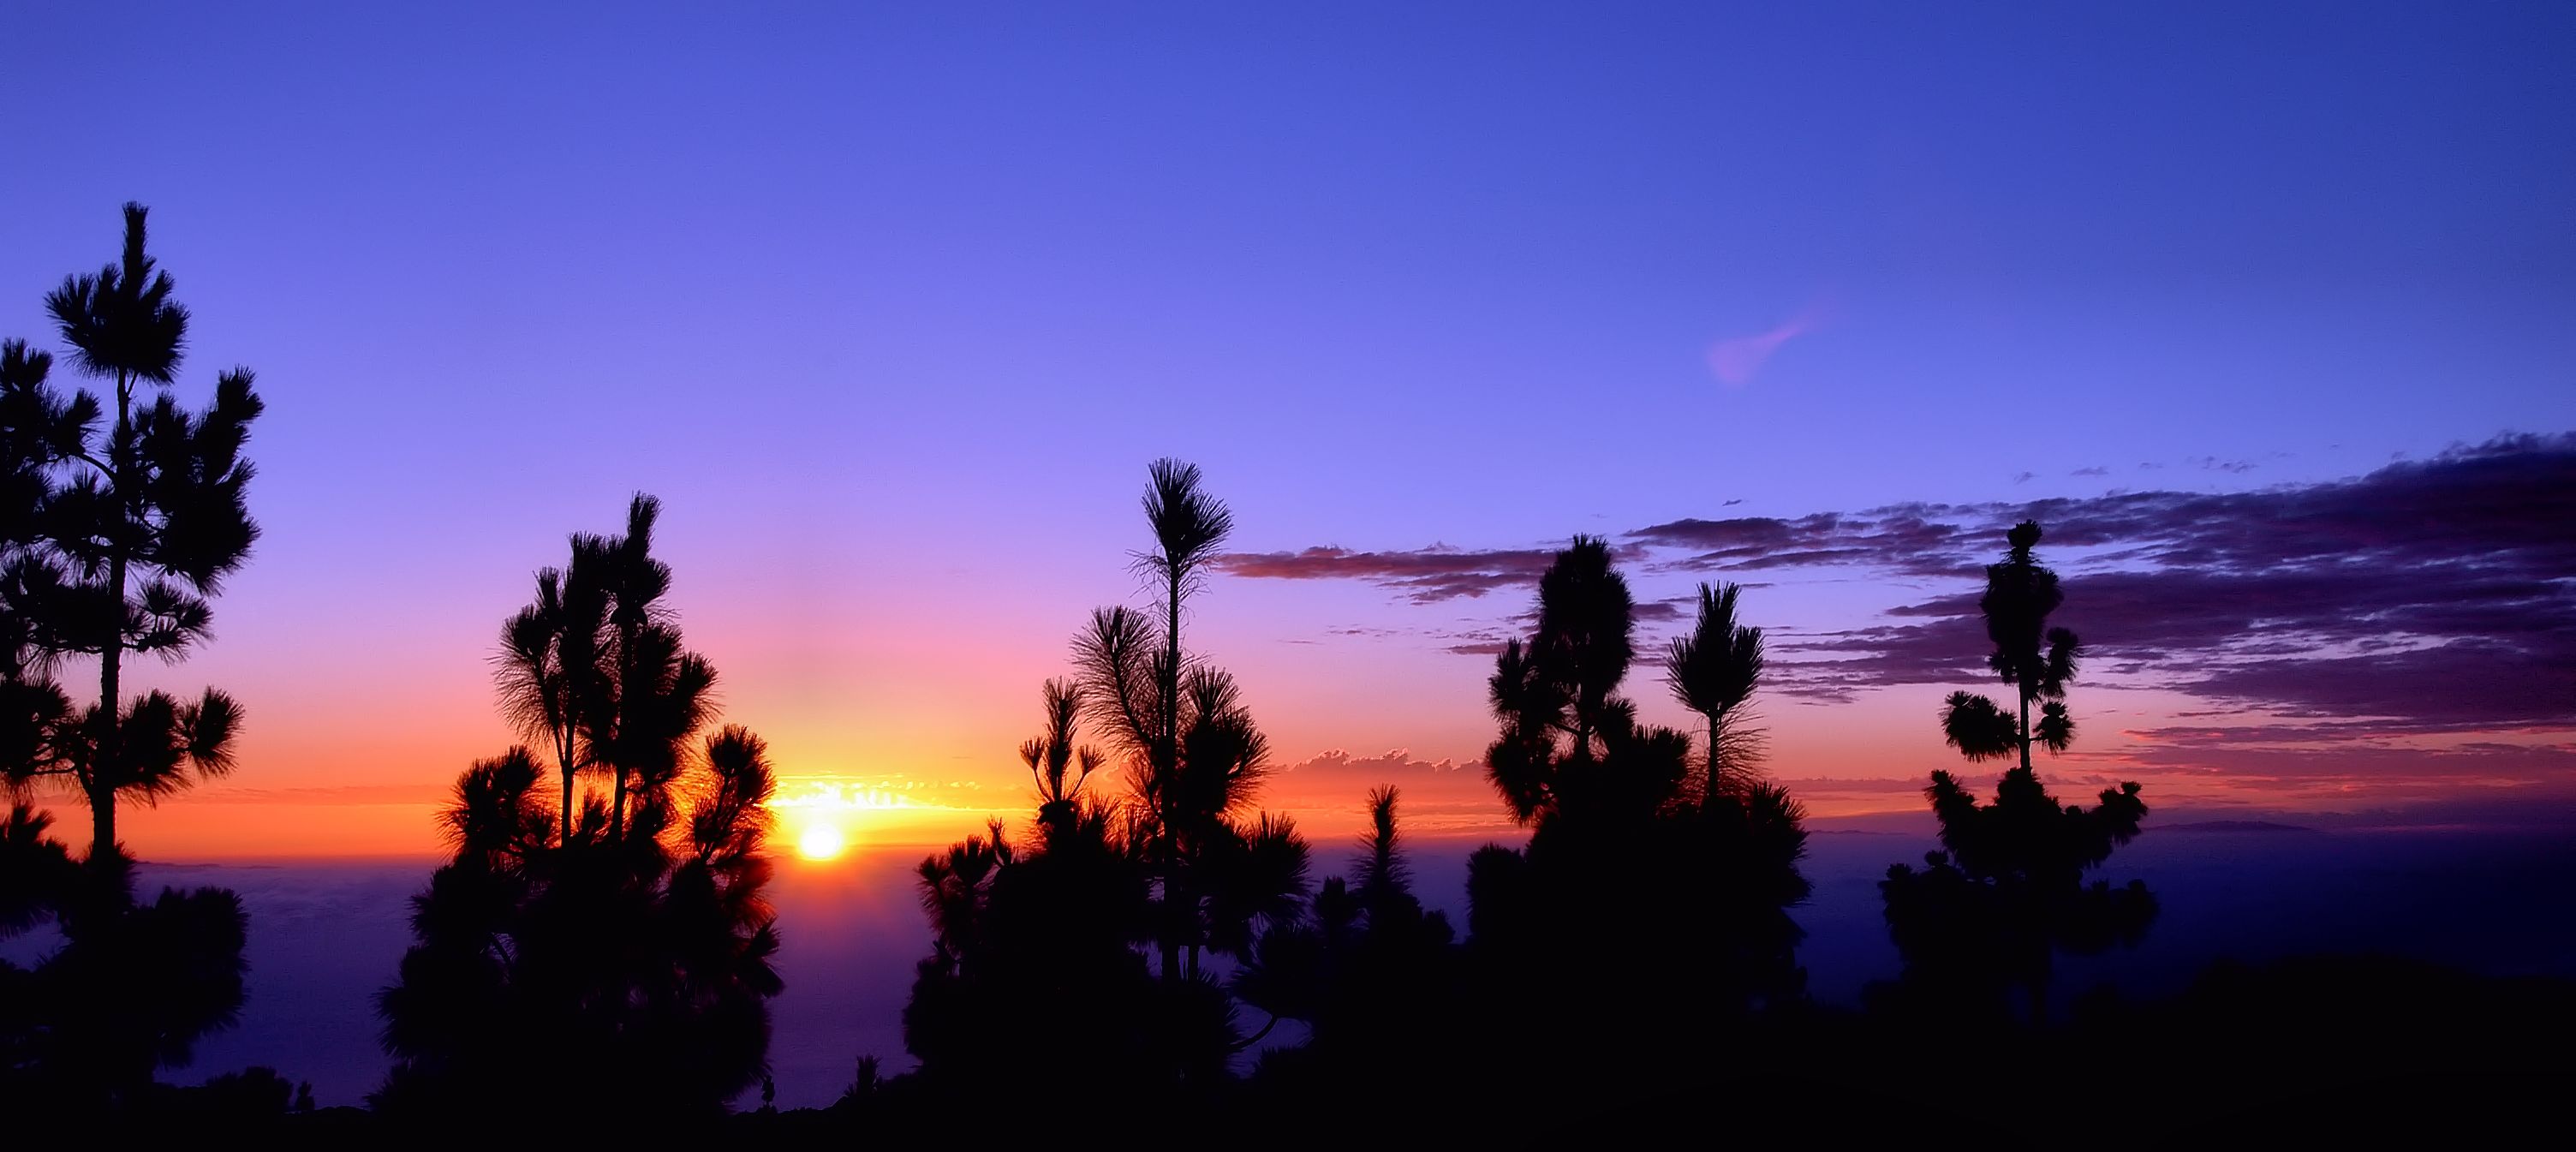
horizon, sky, sunrise, sunset, sunlight, morning, dawn, atmosphere, dusk, evening, afterglow